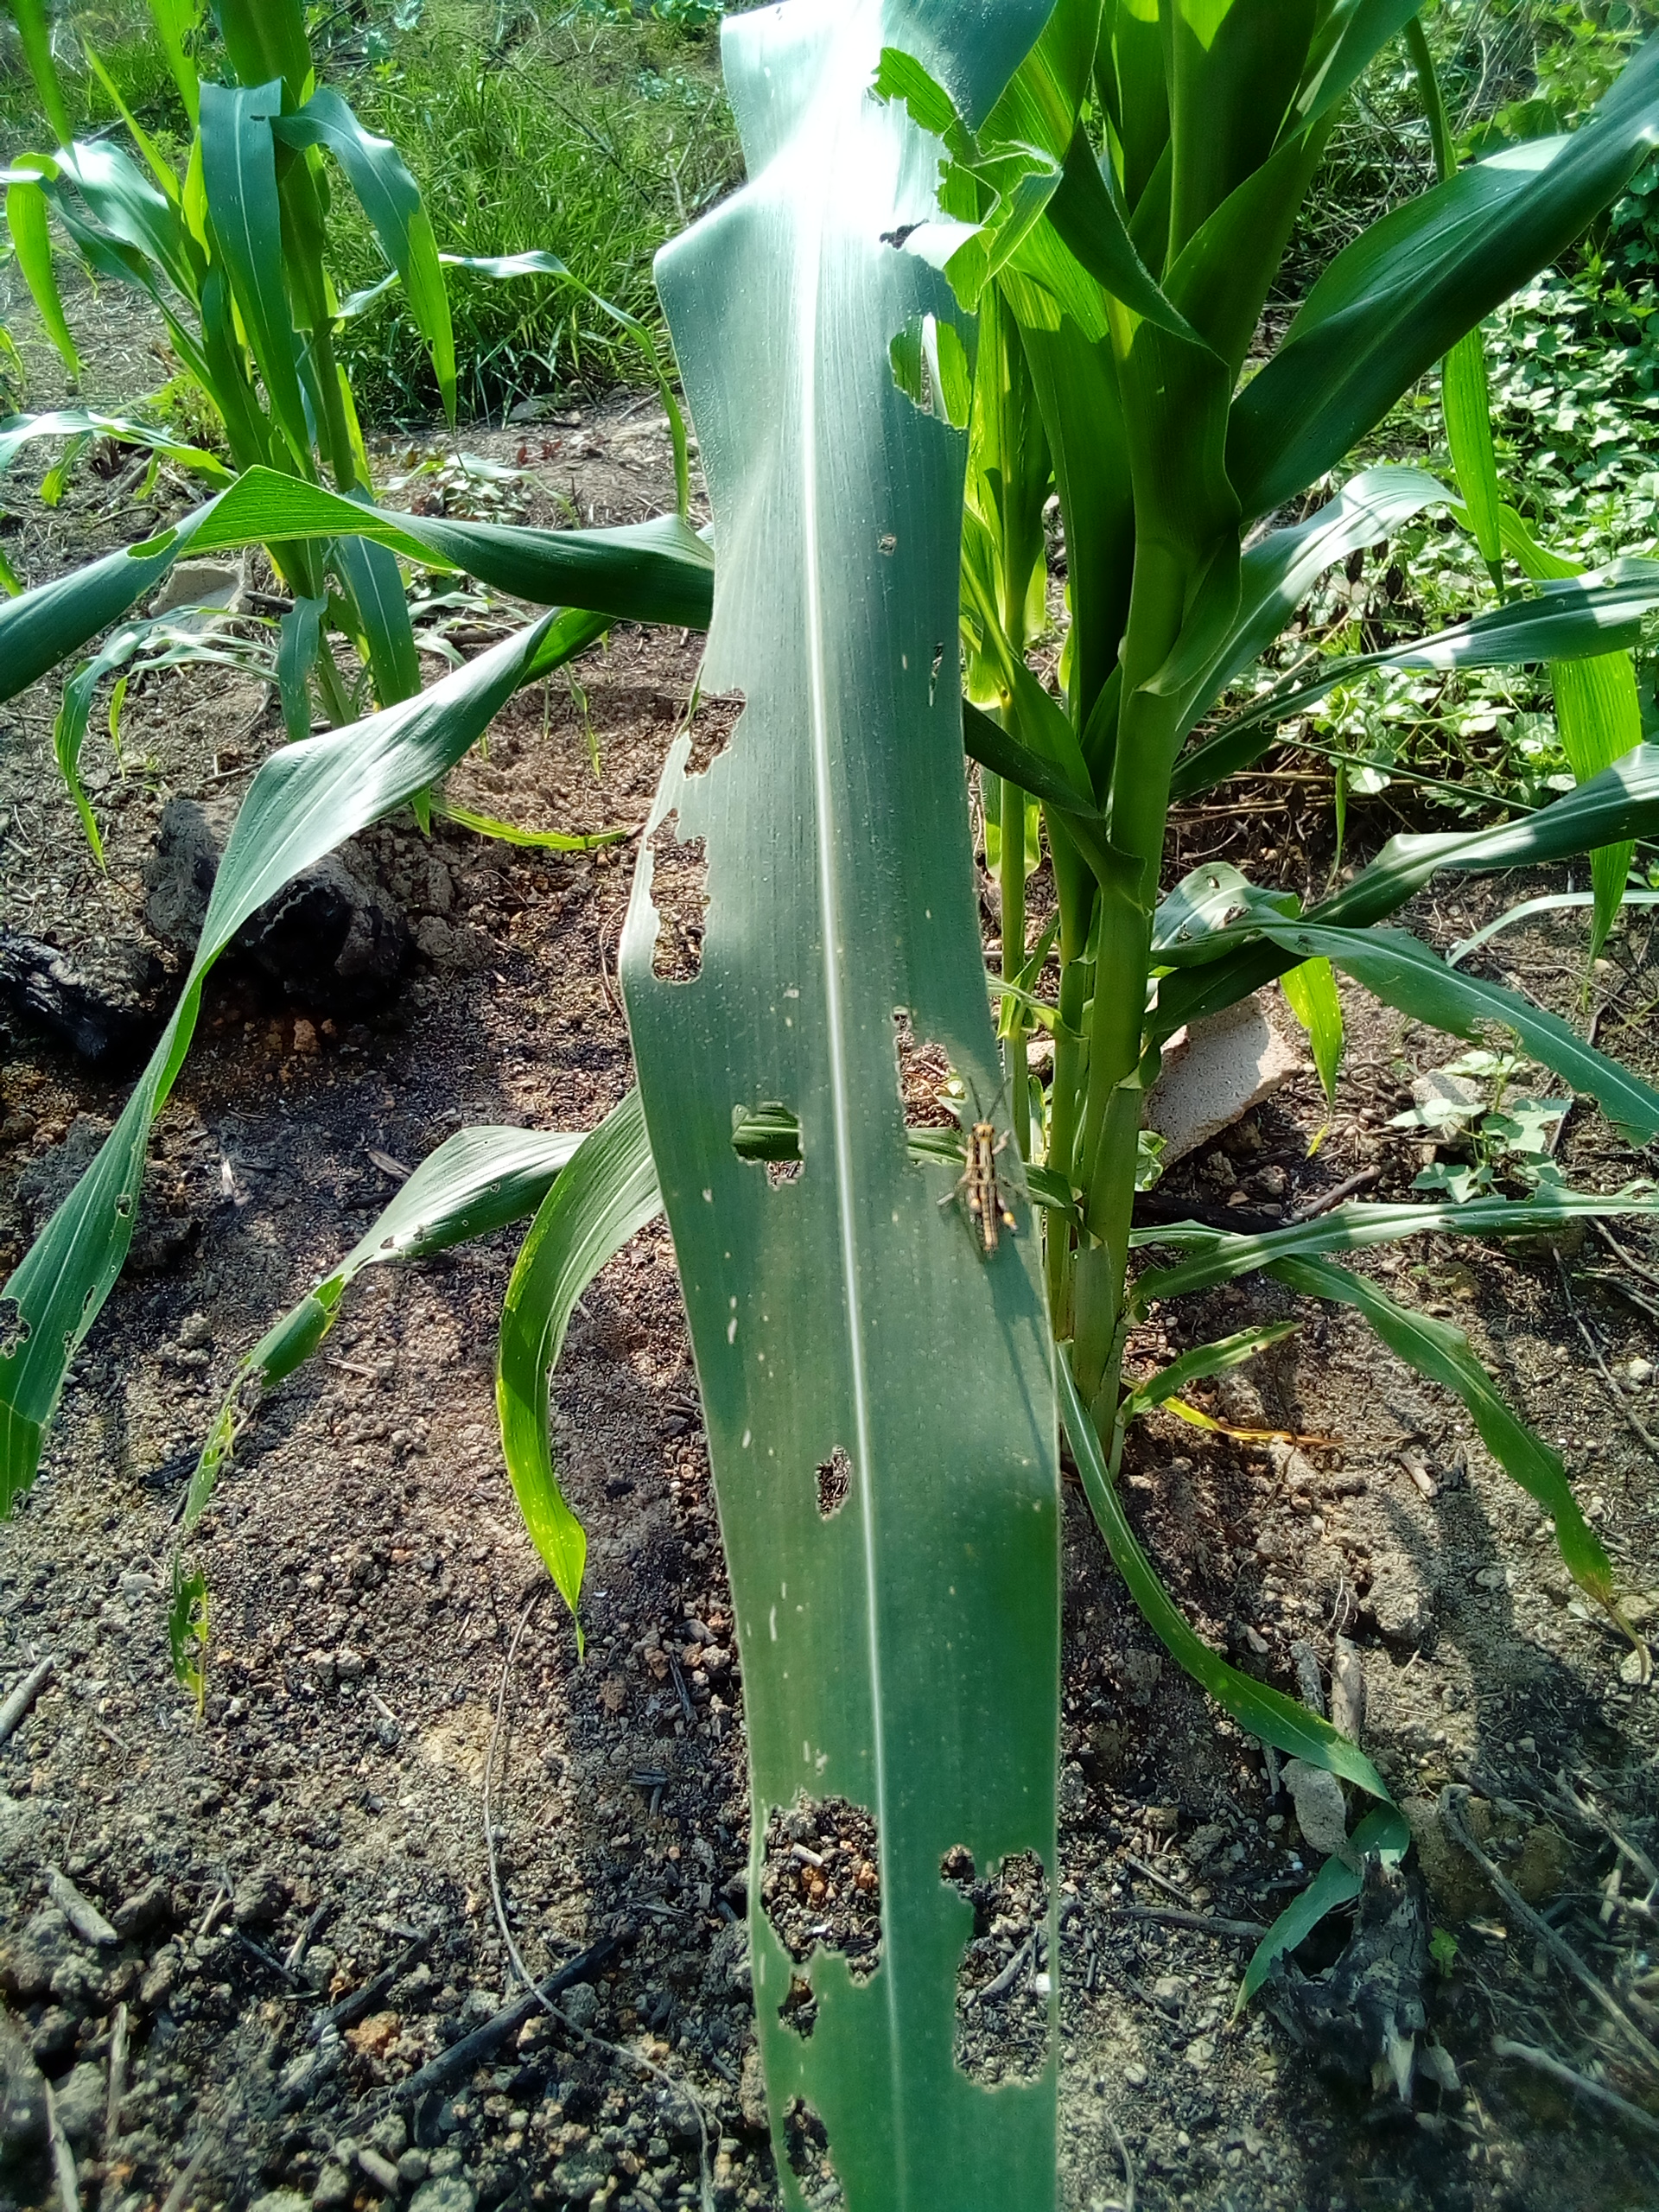
Label: zonocerus_variegatus